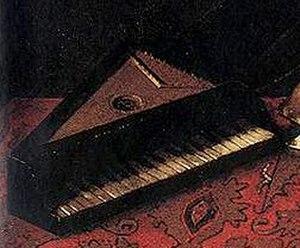
Un clavecin est un instrument de musique à cordes muni d'un ou plusieurs claviers dont chacune des cordes est « pincée » par un dispositif nommé sautereau.